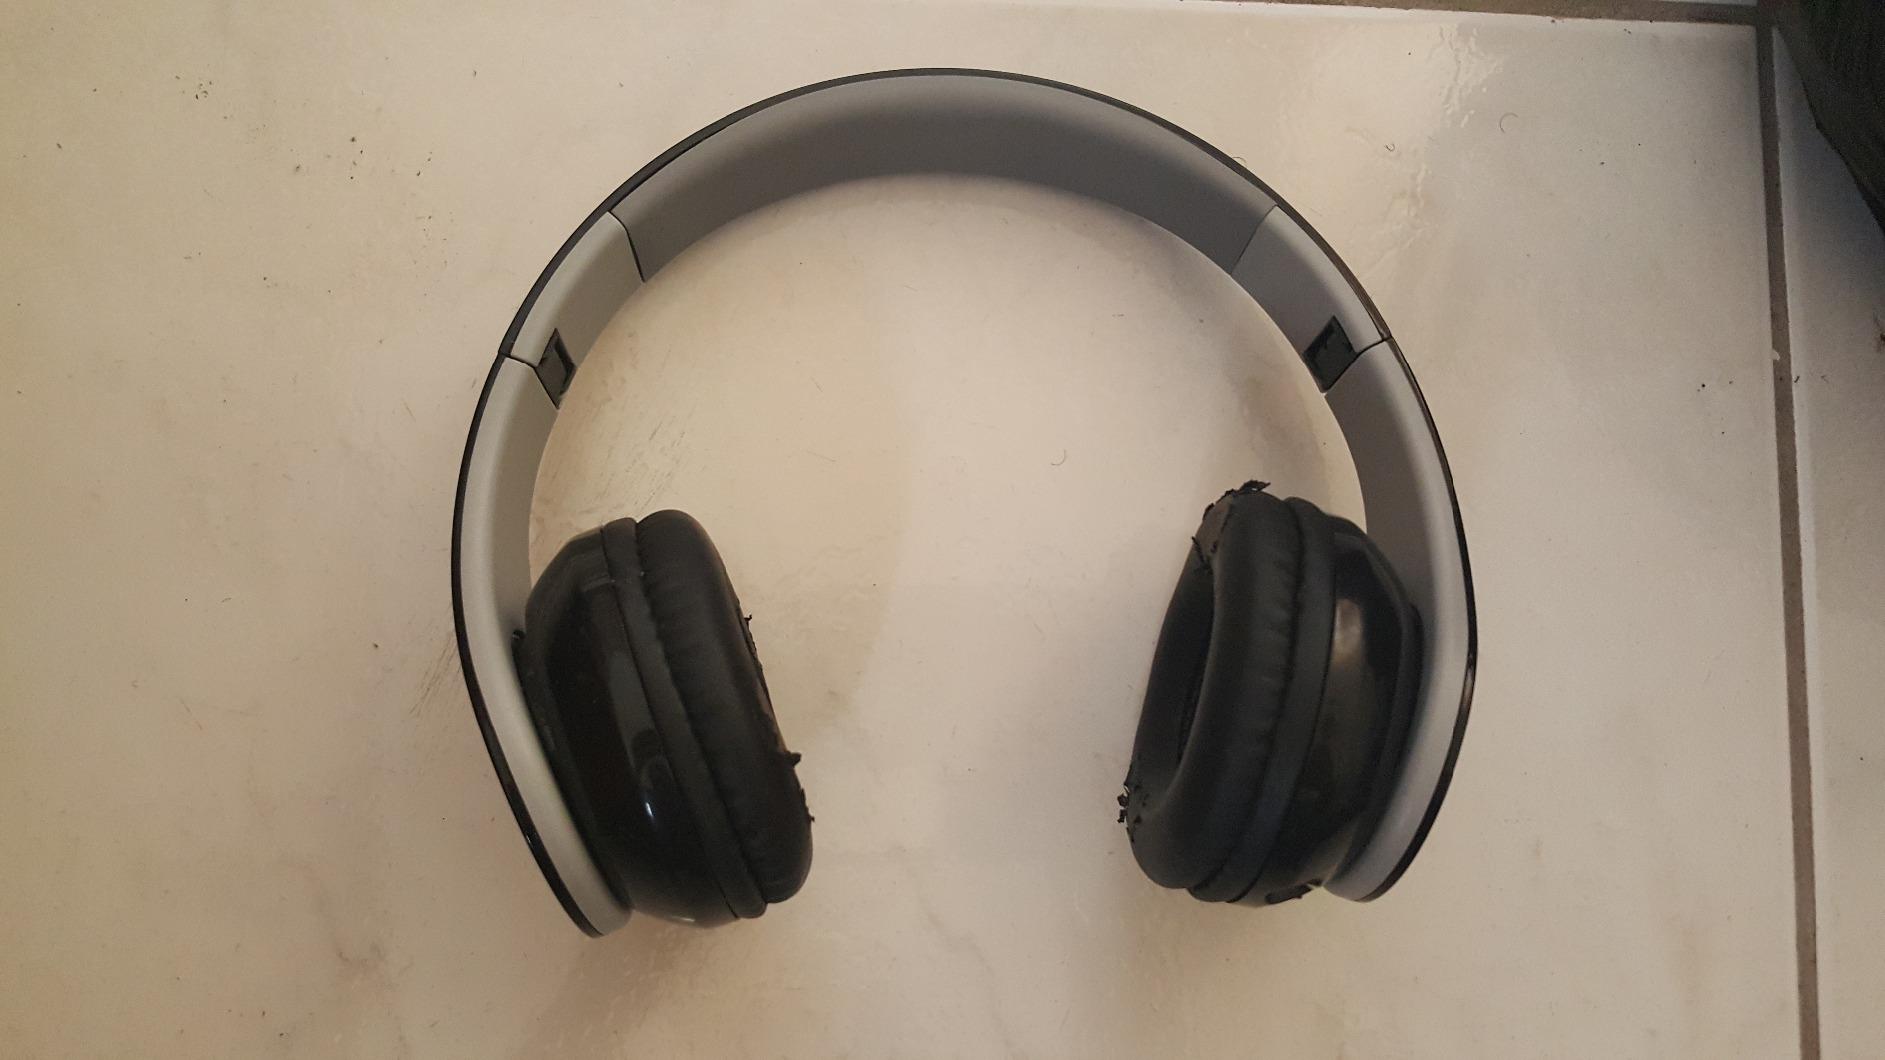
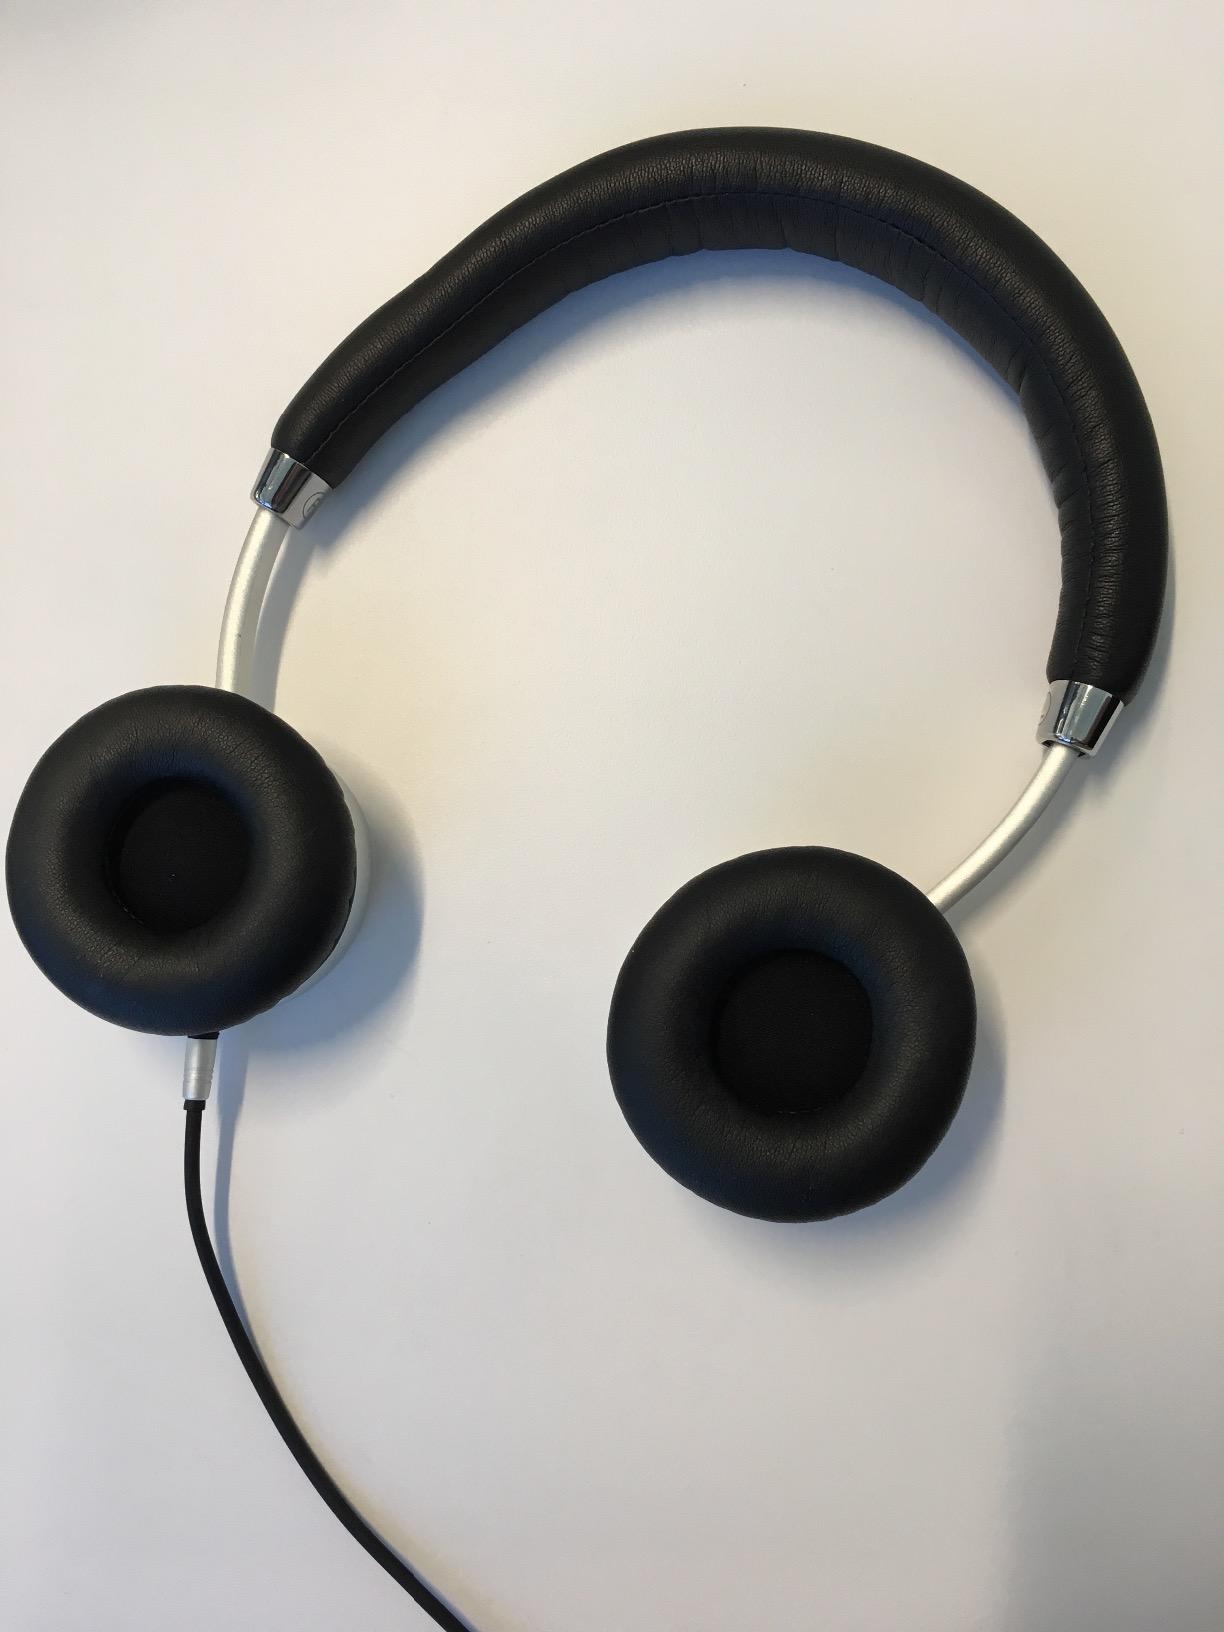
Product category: headphones
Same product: no